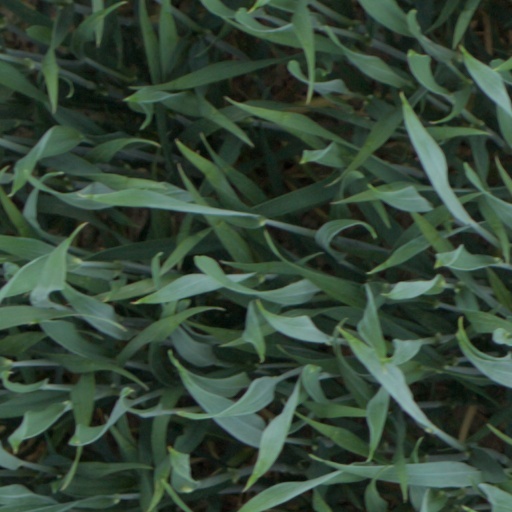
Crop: wheat